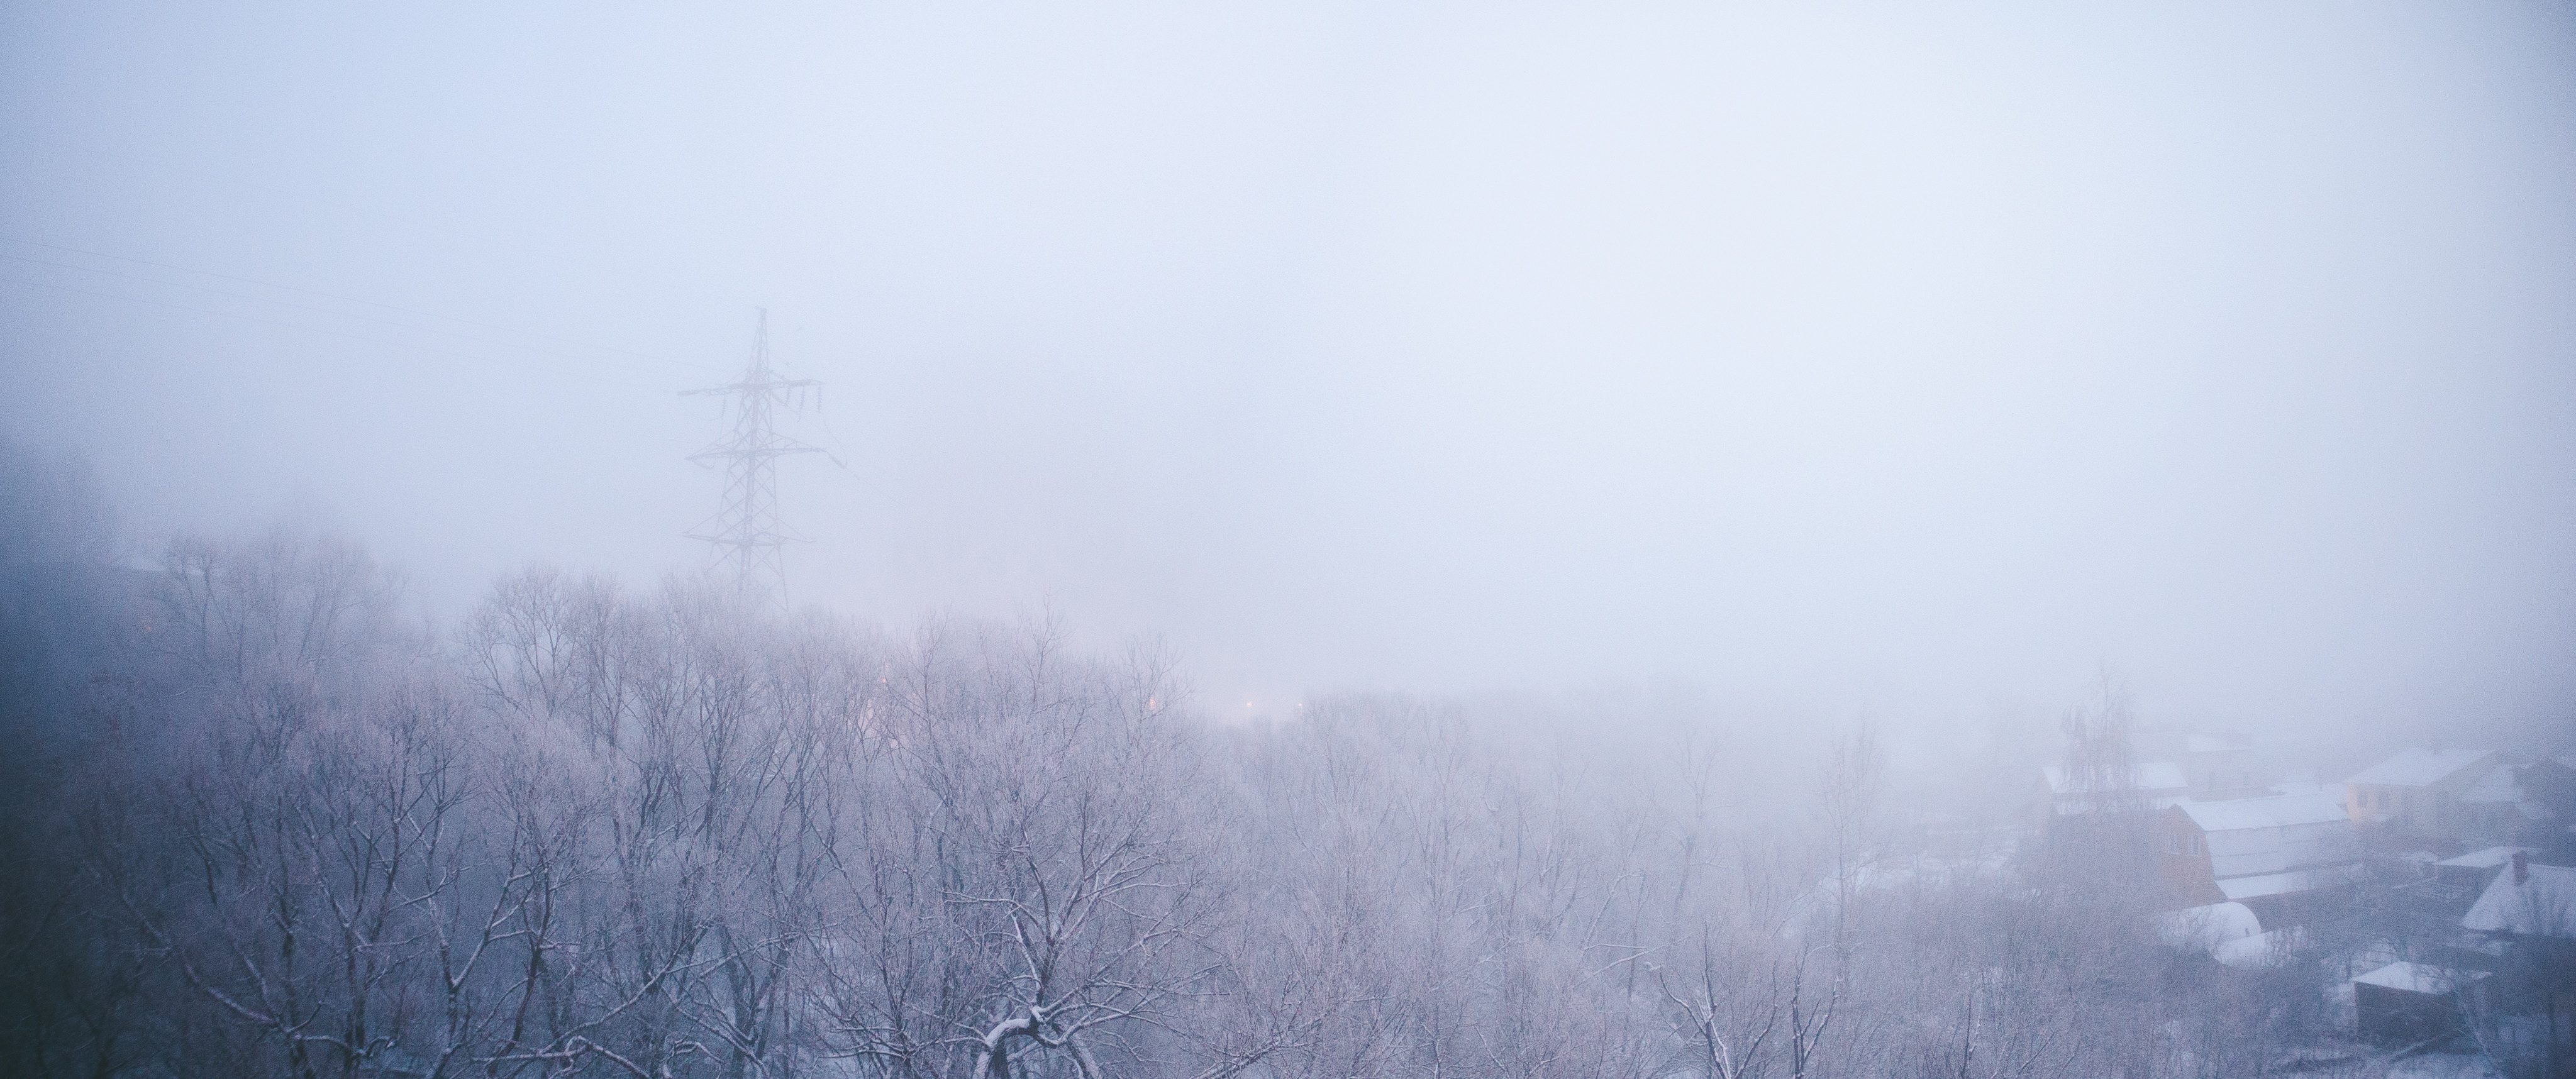
snow, winter, fog, mist, morning, atmosphere, weather, haze, blizzard, freezing, atmospheric phenomenon, atmosphere of earth